Granite Falls, Washington

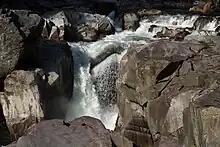
The eponymous waterfall on the South Fork Stillaguamish River

Granite Falls is located in Snohomish County, approximately east of Everett, the county seat, and northeast of Seattle. It lies on a plateau in the western foothills of the Cascade Range between the South Fork Stillaguamish River to the north and the Pilchuck River to the south. Granite Falls is also the southern entrance to the Mountain Loop Highway, a scenic highway that continues into the Cascades to Darrington.